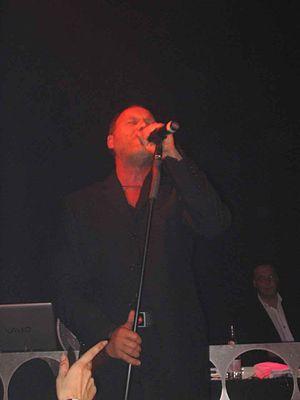
Olaf Henning est un chanteur de schlager allemand né le 14 mars 1968 à Mülheim an der Ruhr.